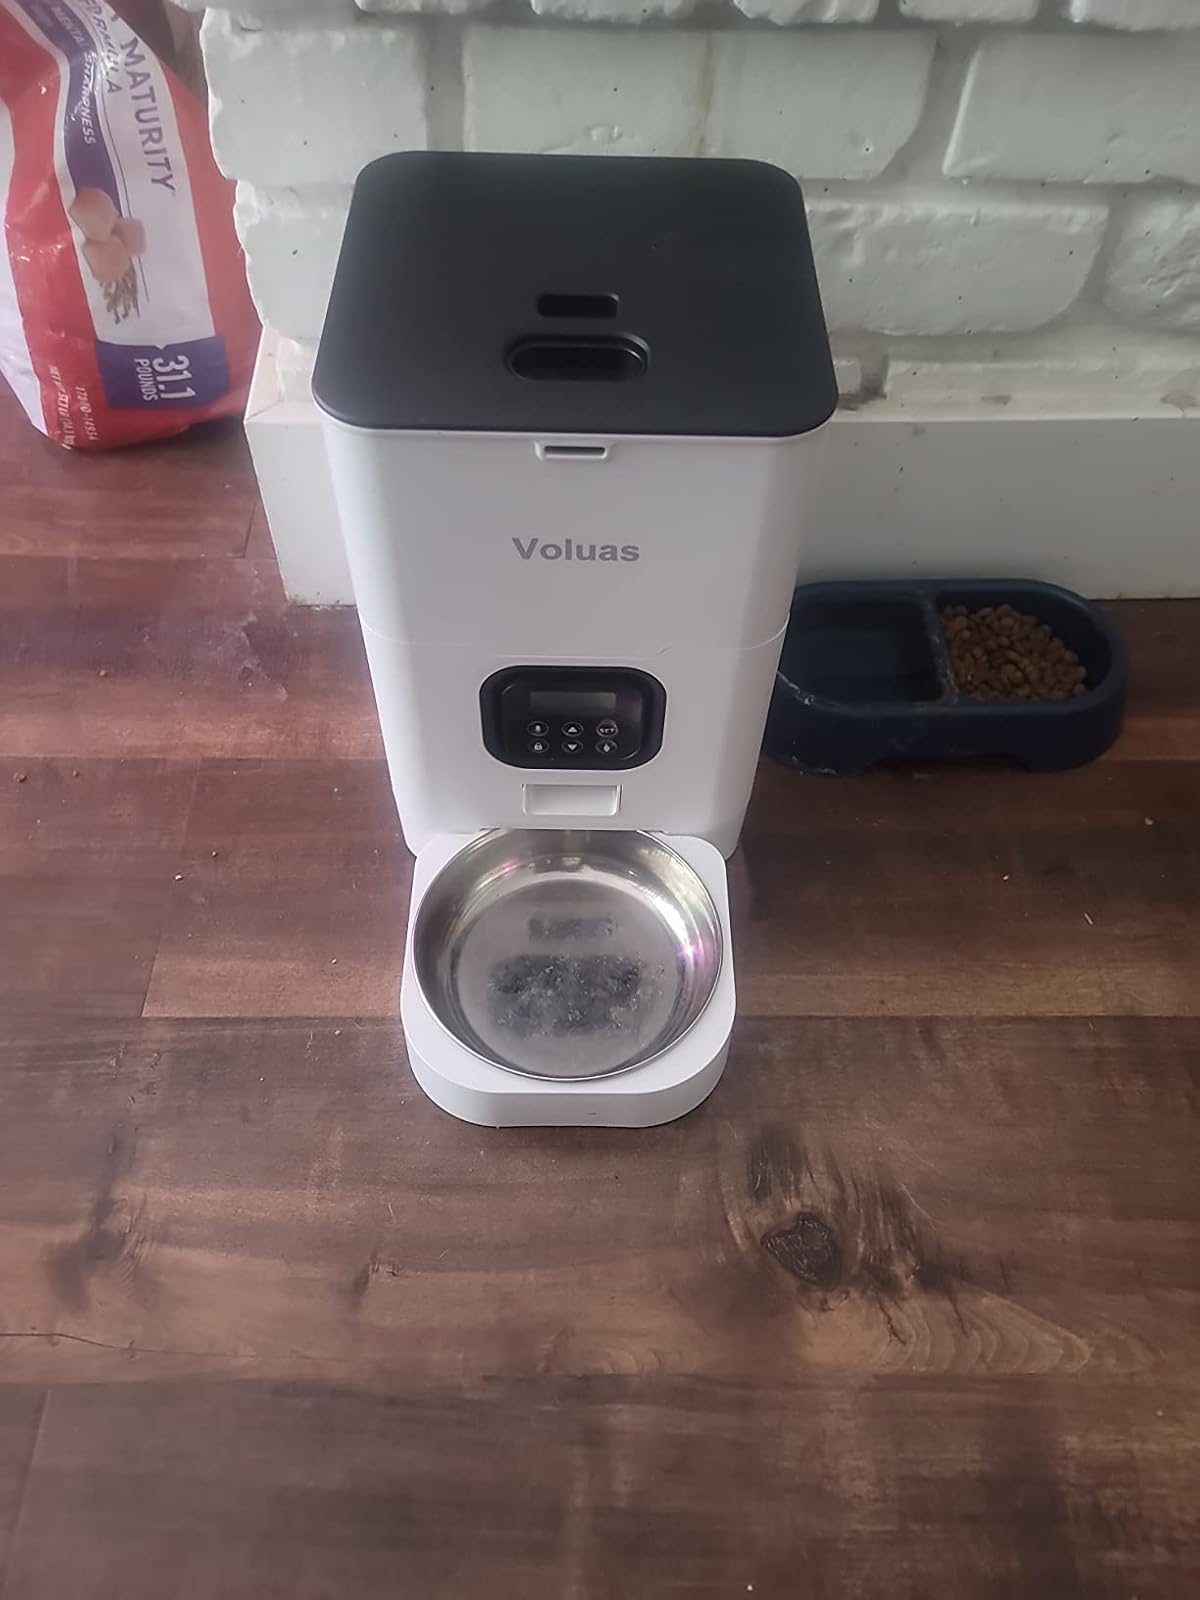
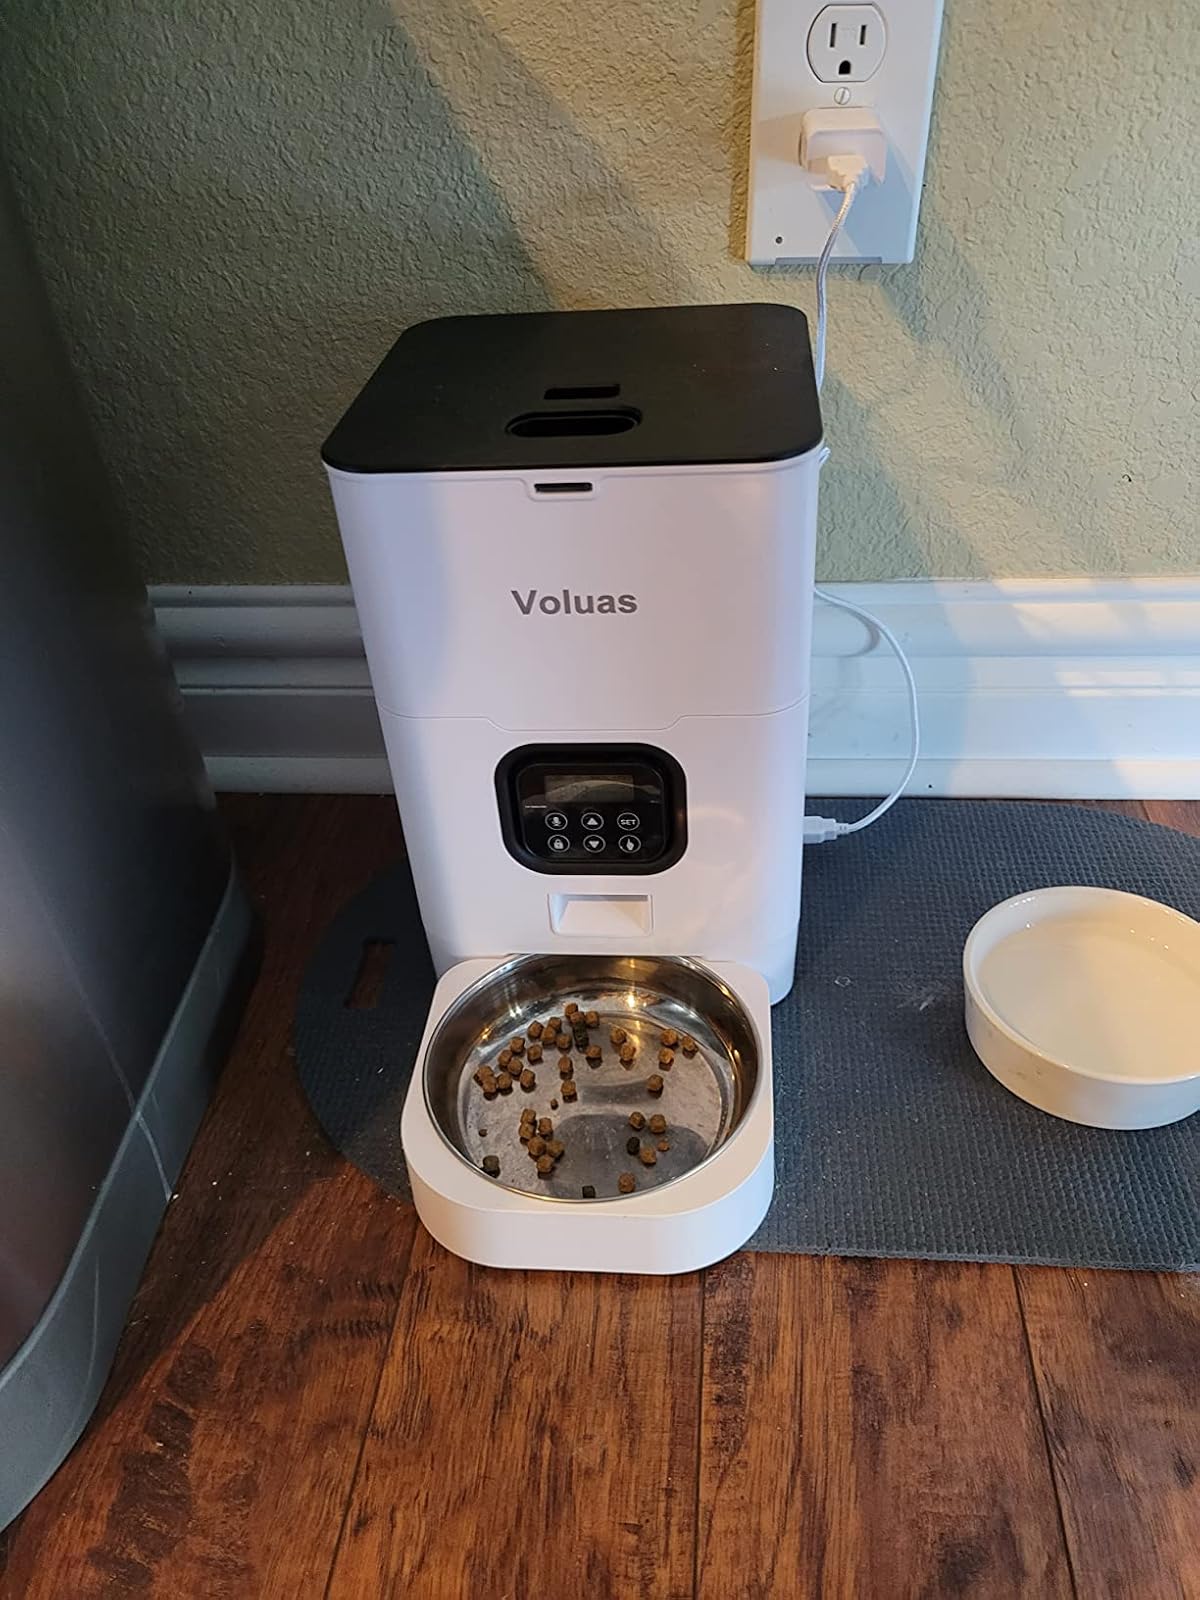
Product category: items_feeder
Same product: yes